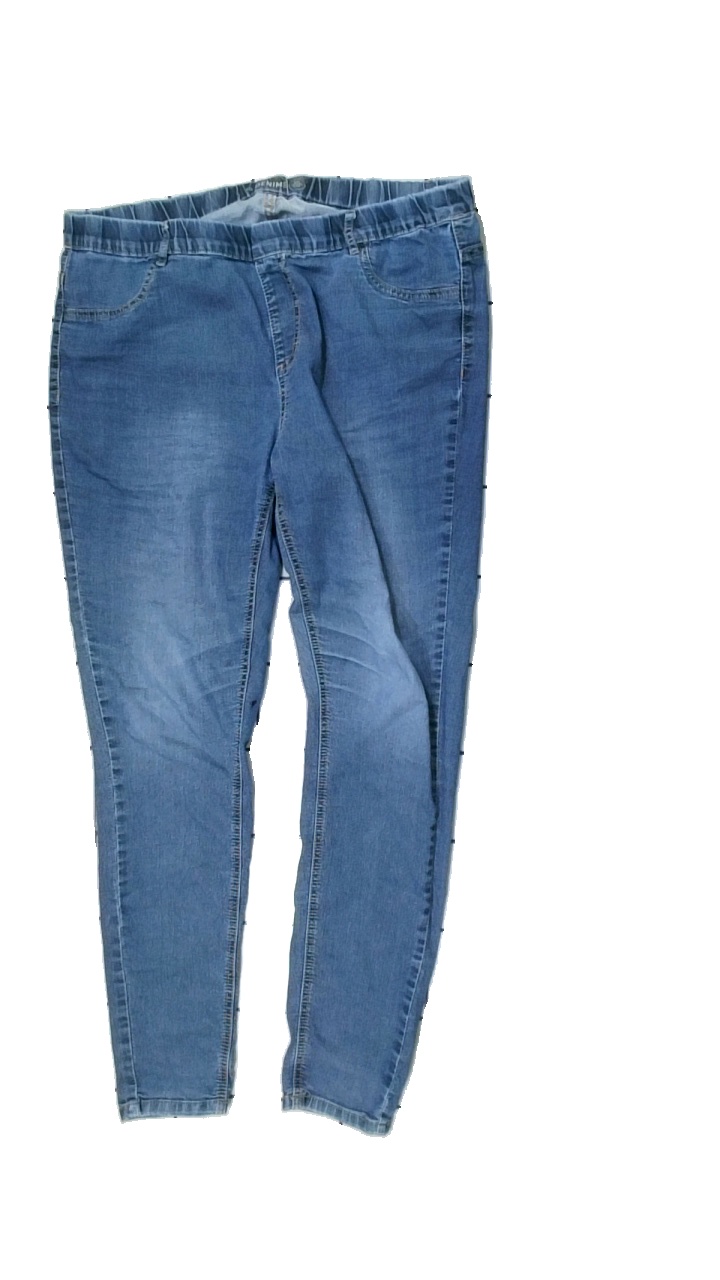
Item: Jeans (Ladies)
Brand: Kappahl
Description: blå jeans med fläck fram
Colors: Blue
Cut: Regular
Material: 100% cotton
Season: All
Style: Denim
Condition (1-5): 3
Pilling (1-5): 5
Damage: fläck
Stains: Major
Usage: Export
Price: <50